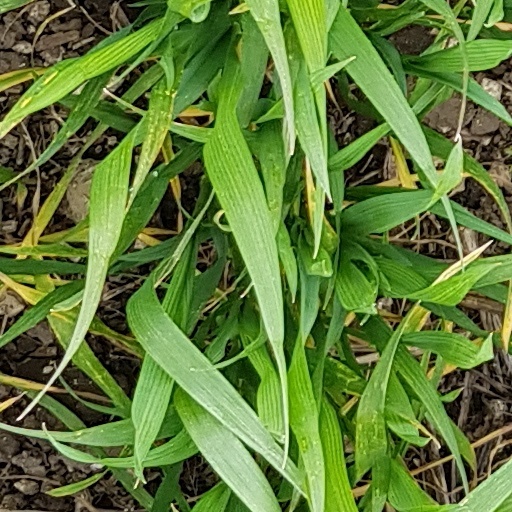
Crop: wheat